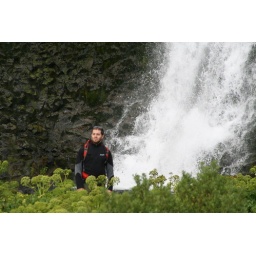
Caleb filled up his water bottle in this one.